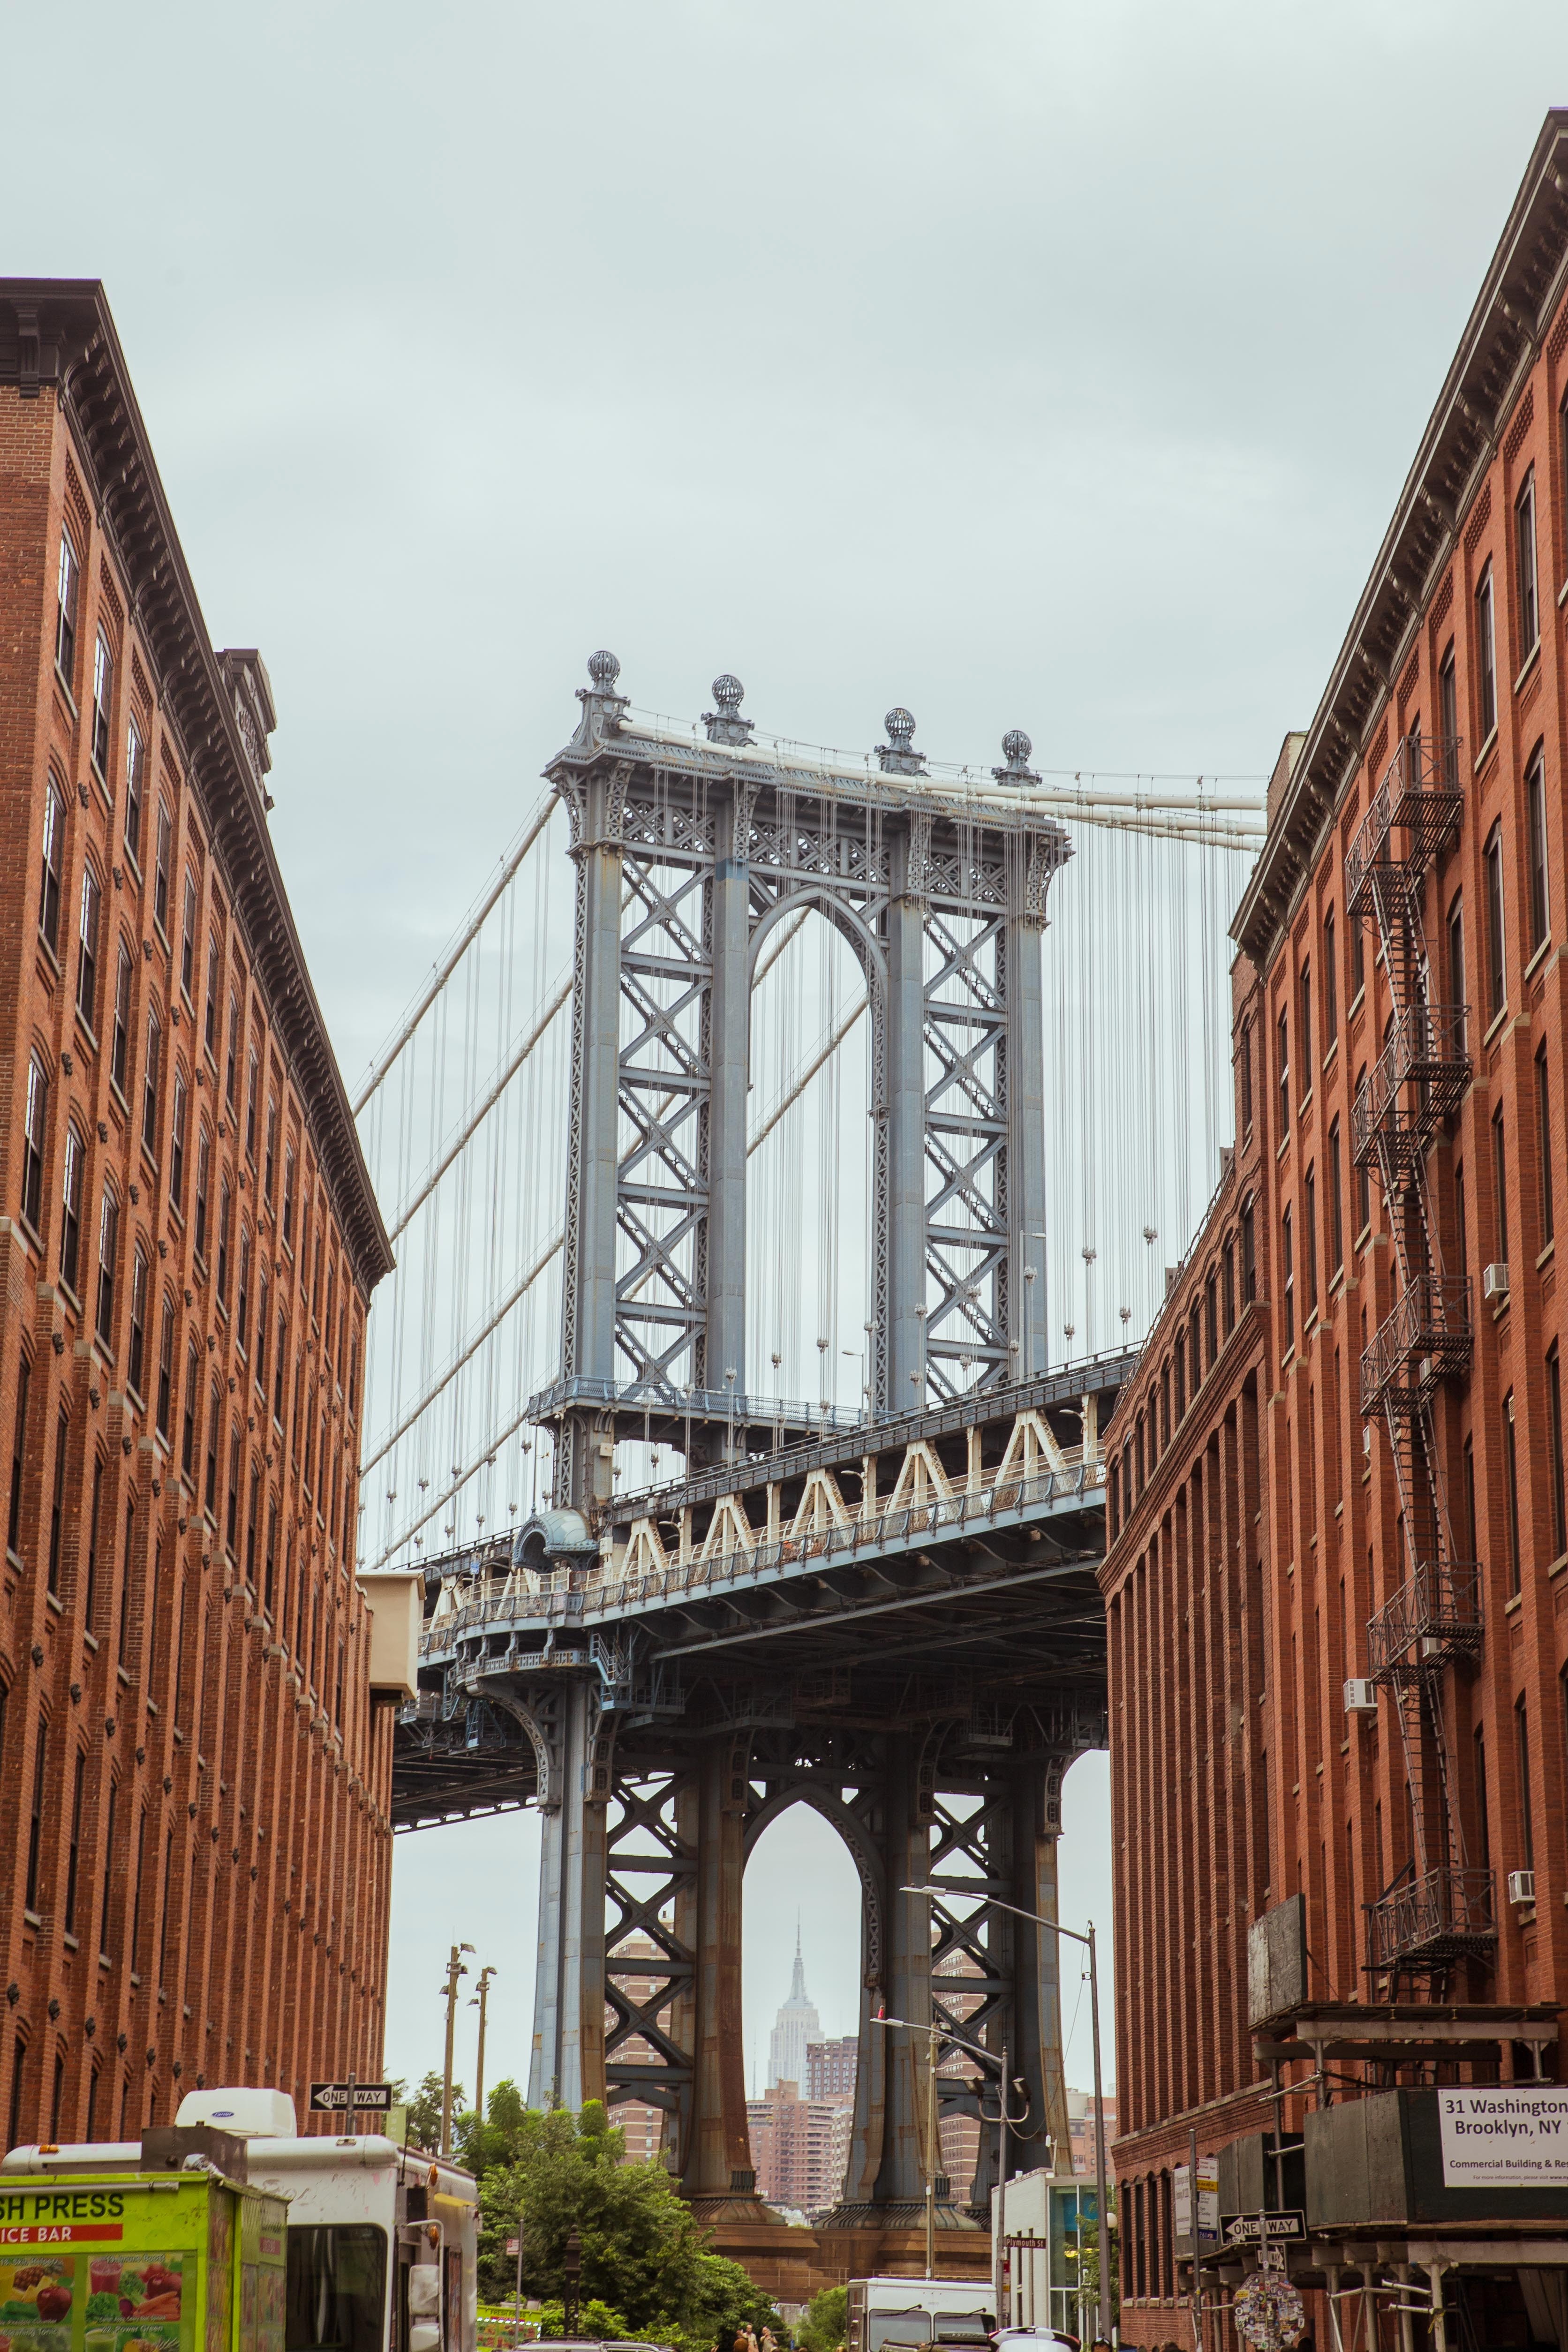
urban area, architecture, building, landmark, iron, town, metropolitan area, city, transport, facade, downtown, bridge, street, neighbourhood, arch, infrastructure, metropolis, metal, house, road, gate, nonbuilding structure, tourism, mixed use